Sky position (RA, Dec in degrees): 124.527, 24.796
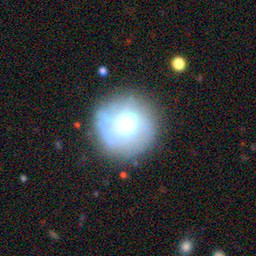
Galaxy morphology: Round Smooth Galaxies